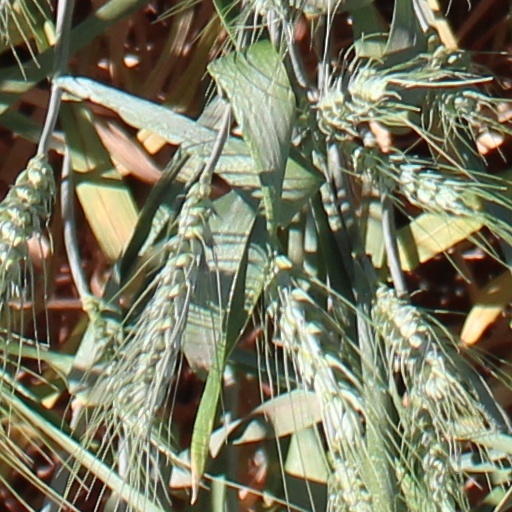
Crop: wheat